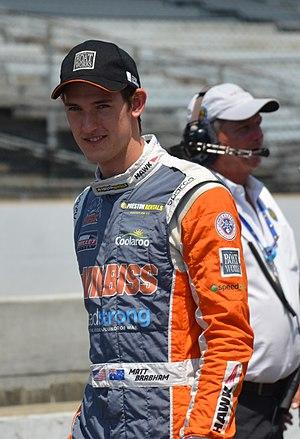
Matthew Chase Brabham, plus couramment appelé Matthew Brabham, né le 25 février 1994 à Boca Raton, en Floride, aux États-Unis, est un pilote automobile qui possède la double-nationalité américaine et australienne, mais a la nationalité sportive américaine depuis 2014.